Pieology

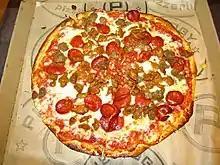
A Pieology Pizza.

Similar to their competitors, Pieology offers individual, artisan style pizzas, which are baked in a high-temperature open-flame oven. Customers begin by choosing which of the ingredients they'd like on their pizza pie. As customers work their way down the service line, staff assemble a pizza based on customer instructions. When they arrive at the end of the line, their custom-built pizza is ready to be cooked.